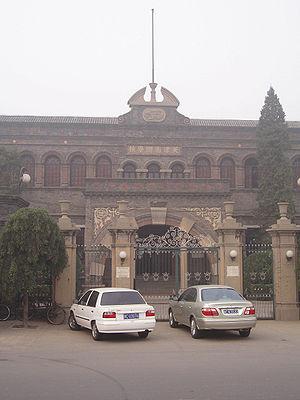
L'ecole de Cao Yu